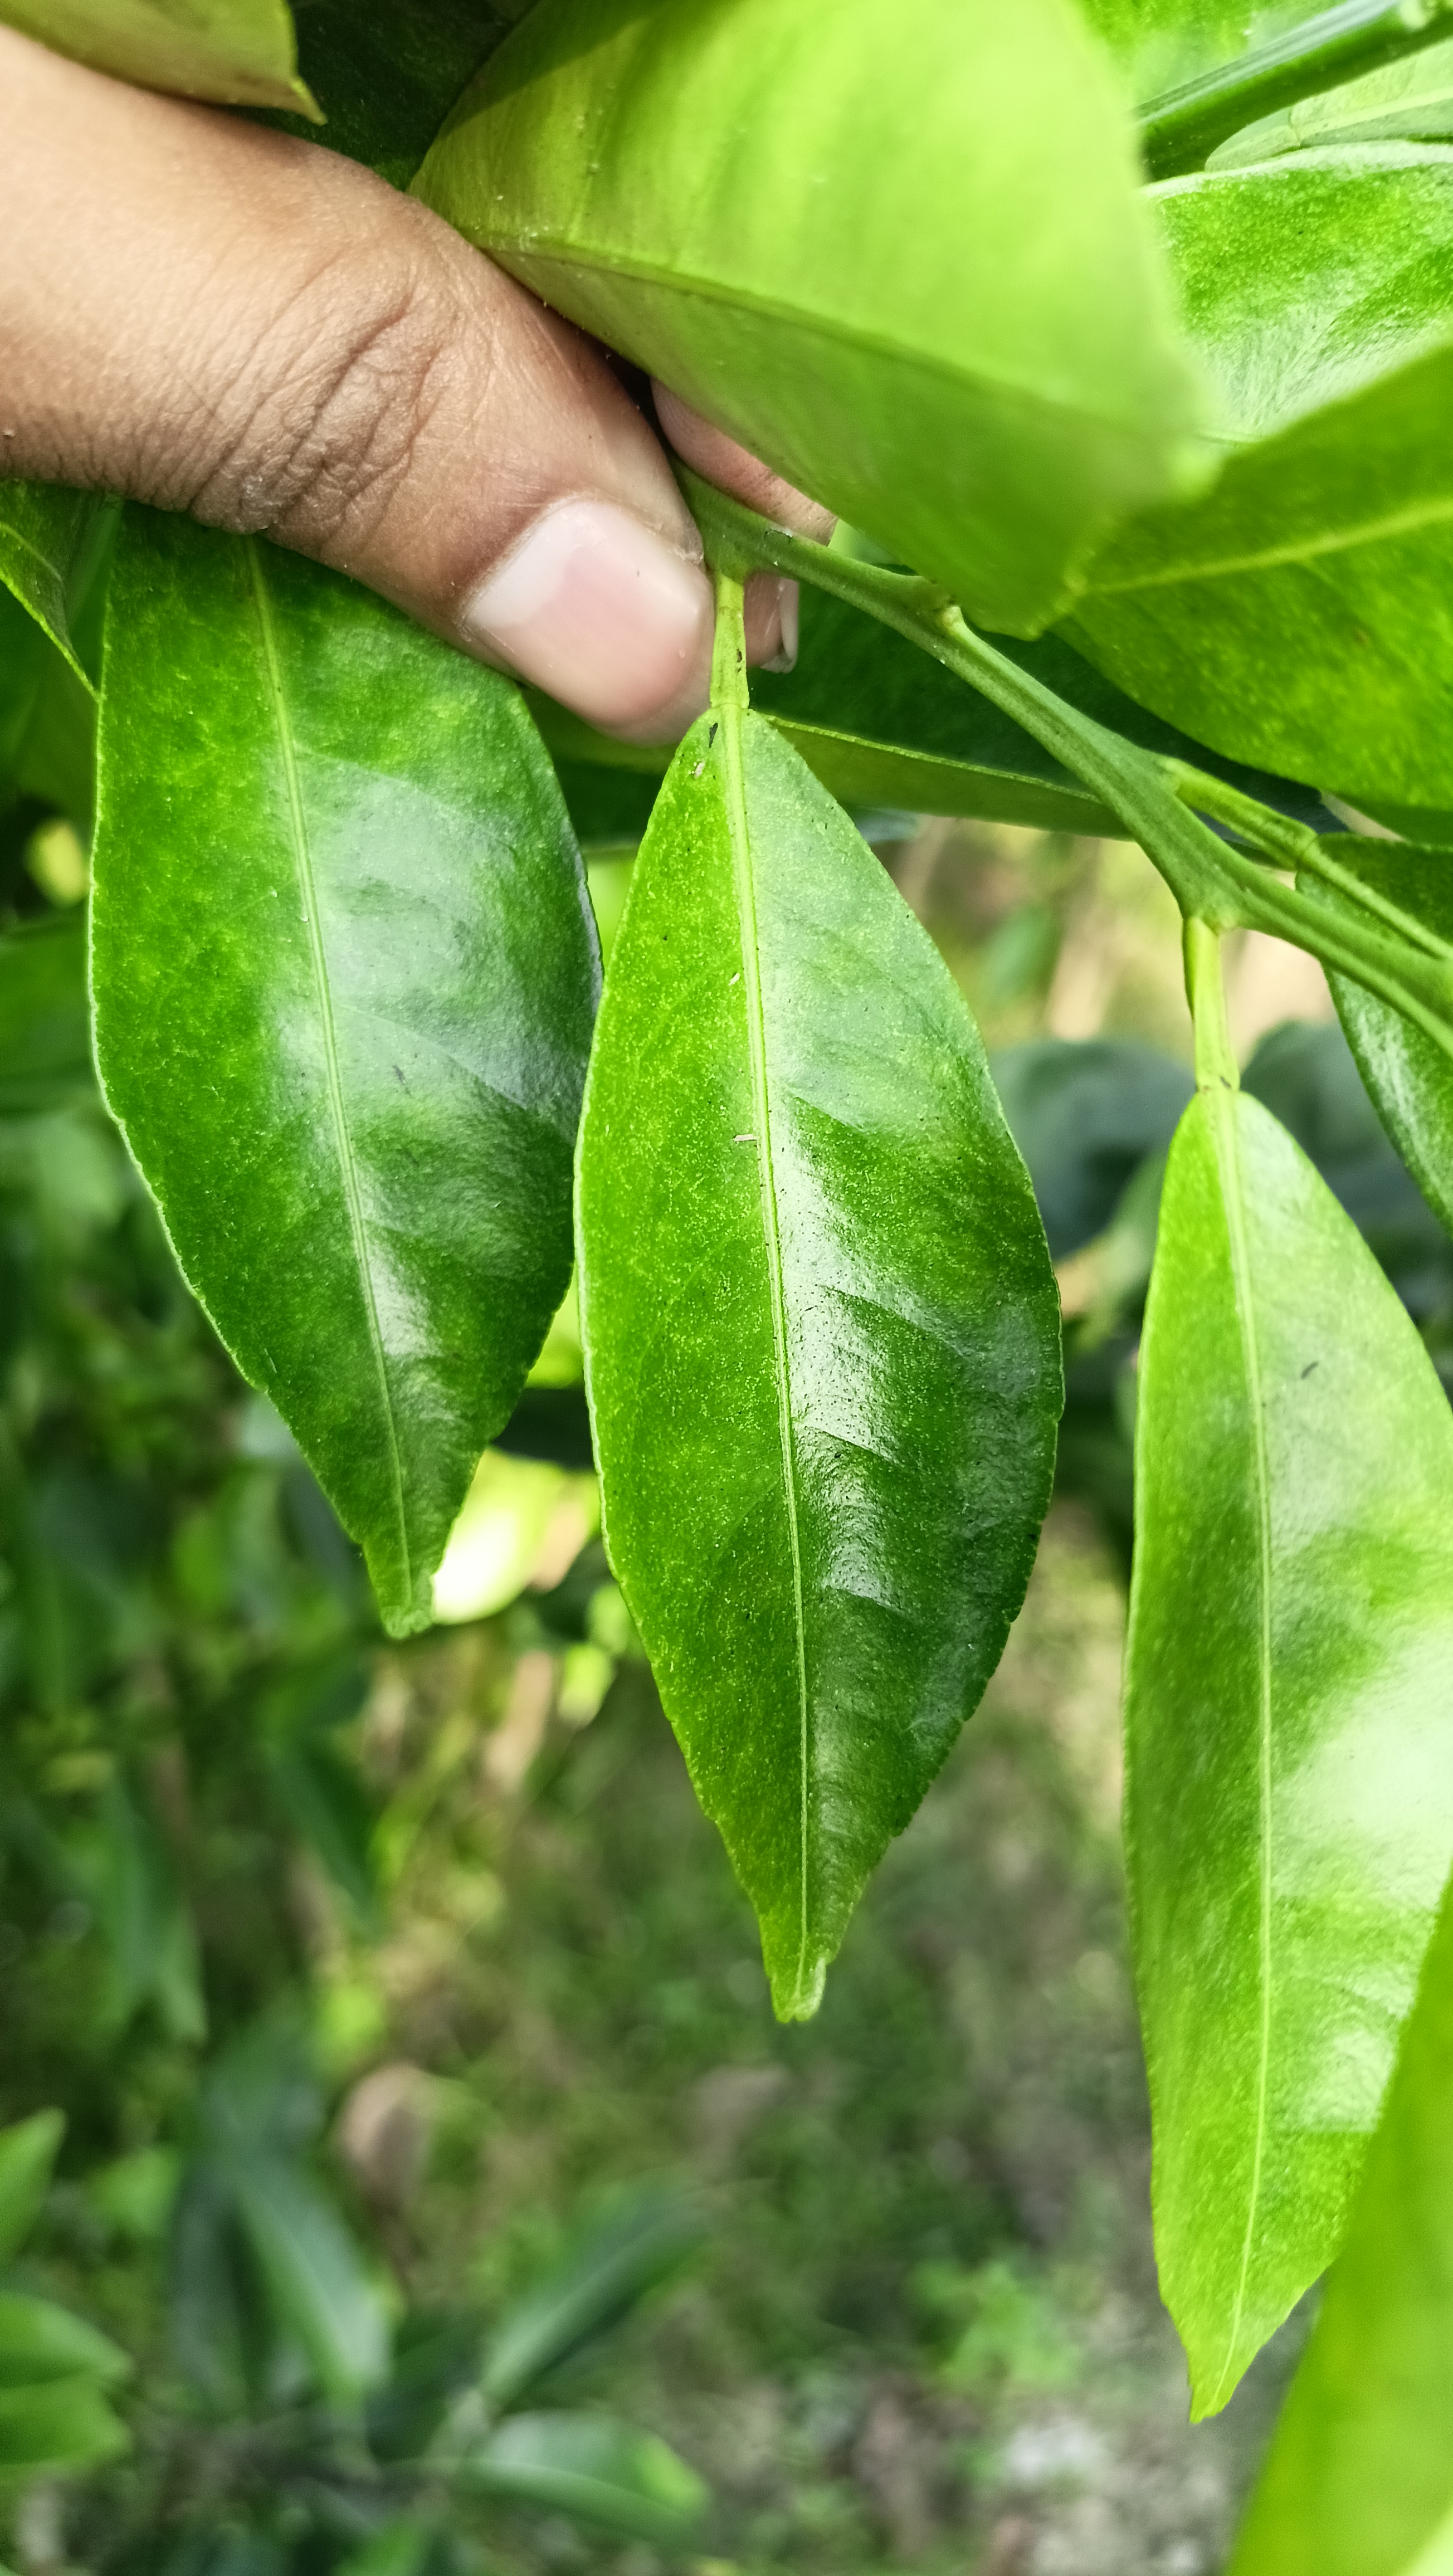
Mandarin leaf variety: Mandaring